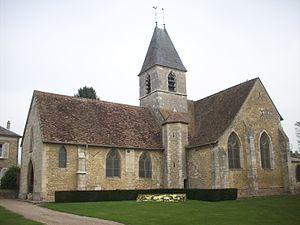
Église Saint-Denis d'Écos.
Écos est une ancienne commune française, située dans le département de l'Eure en région Normandie, devenue le 1ᵉʳ janvier 2016 une commune déléguée au sein de la commune nouvelle de Vexin-sur-Epte.